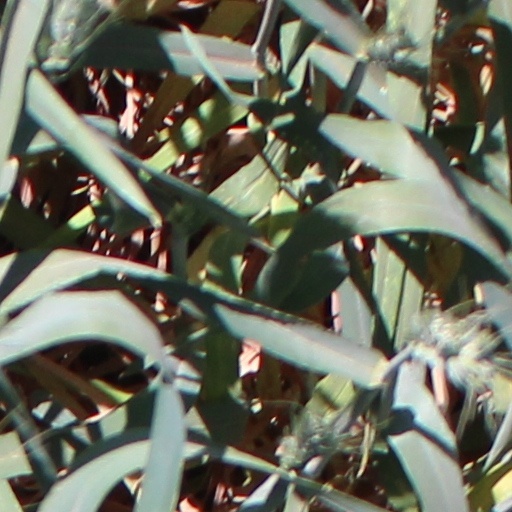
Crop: wheat